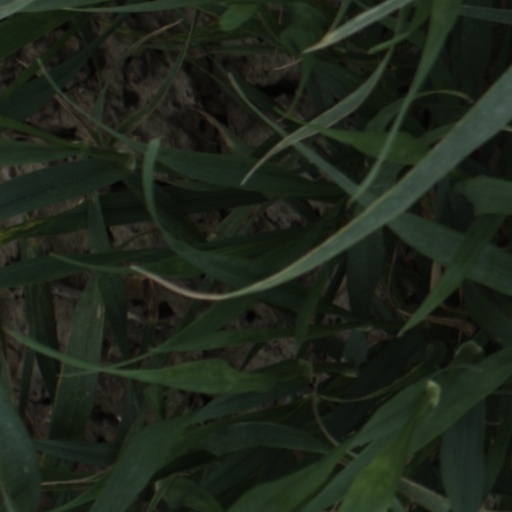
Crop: wheat